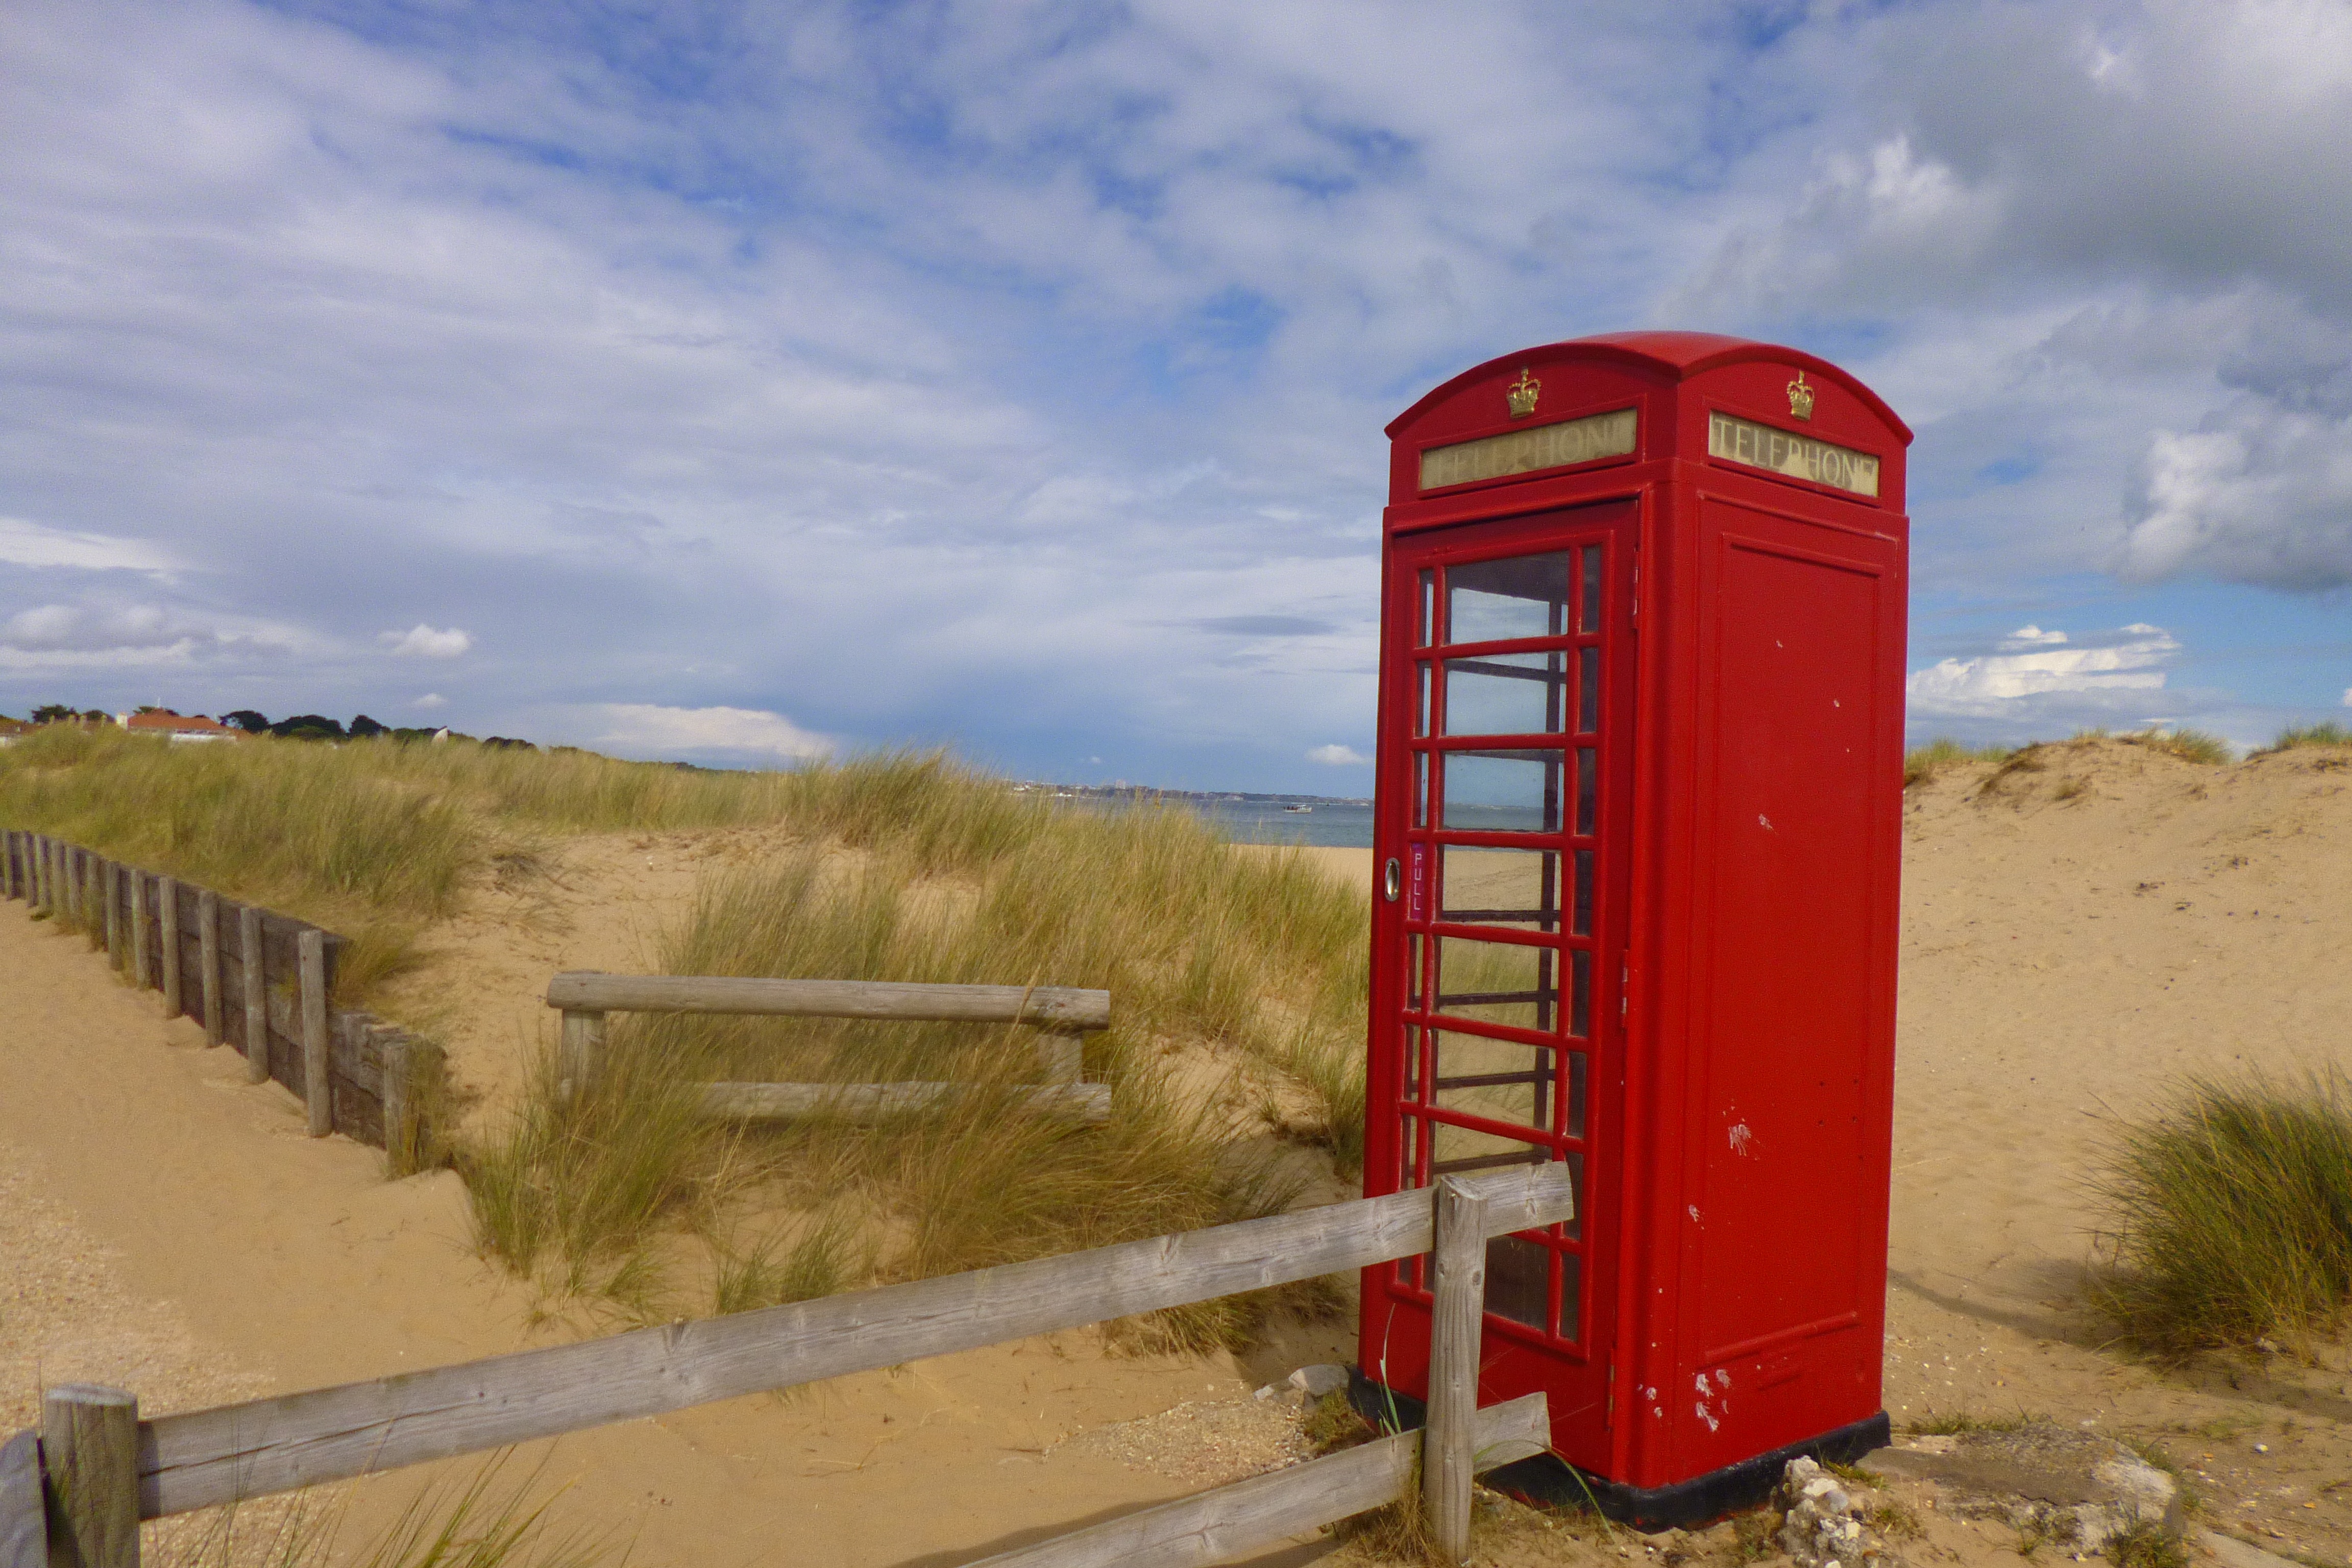
transport, phone booth, south gland, outdoor structure, beach phone